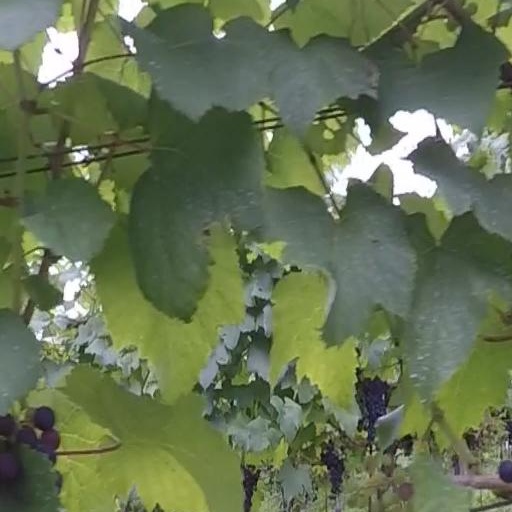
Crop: grape